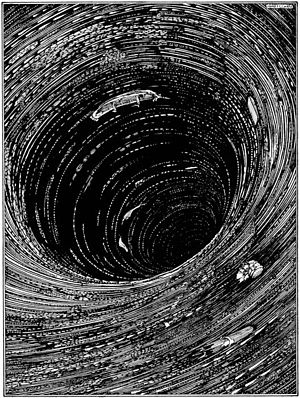
I Malströmmen
Harry Clarkes illustration fra engelsk udgave fra 1919
I Malströmmen er titlen på en novelle af den amerikanske digter og forfatter, Edgar Allan Poe. Den blev først udgivet som føljeton på med titlen A Descent into the Maelström i bladet Graham's Magazine i Philadelphia i 1841. Den udkom første gang på dansk i 1867. I 1941 kom en nyoversættelse: Ned i malstrømmen. Historien foregår i Norge, og ordet malstrøm betyder strømhvirvel og anvendes specifikt om et naturfænomen, Moskenstraumen, ved Lofoten.